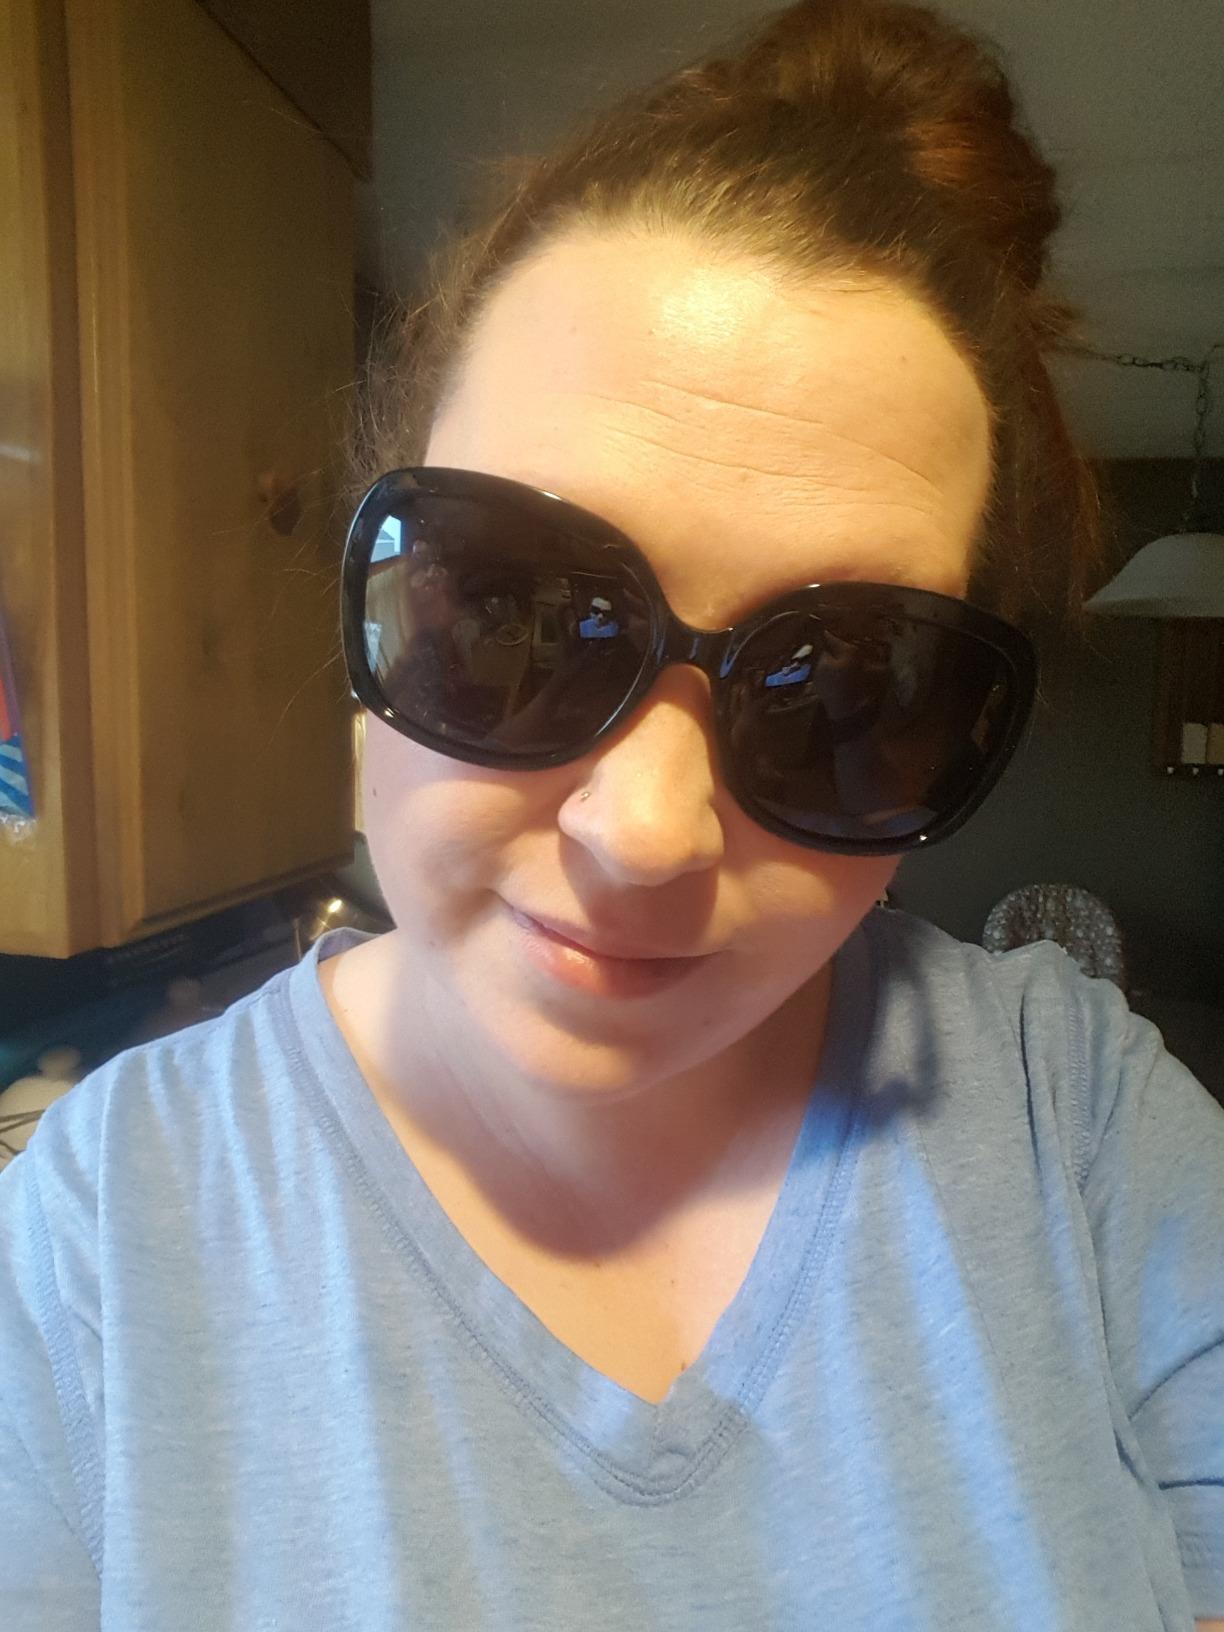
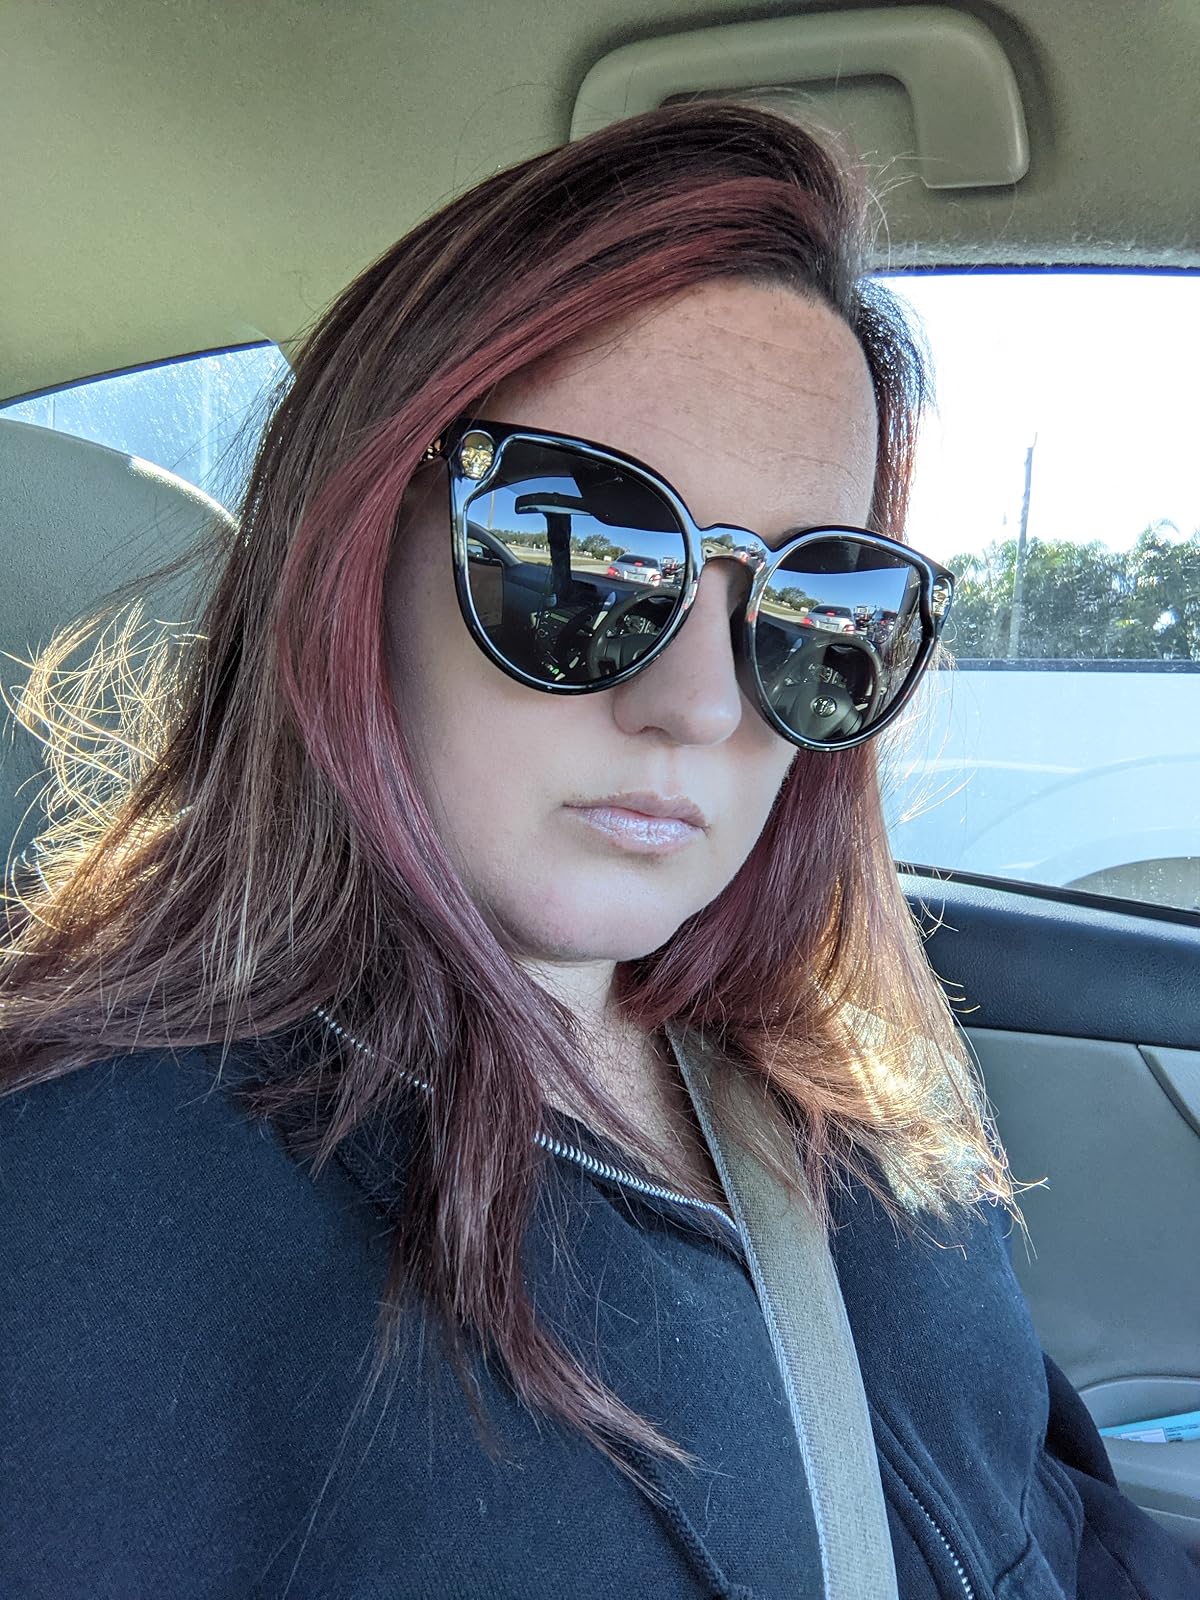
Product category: accessories_sunglasses
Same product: no